Klym Polishchuk

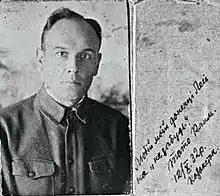
Klym Polishchuk

Klym Polishchuk's literary career began with poetry. At the age of fifteen his poem "Watching God's World" (Dyvliachys na Myr Bozhyi) was published in the "Volyn" newspaper (1906). Soon after that his first short story appeared in "Dzvinok" magazine.